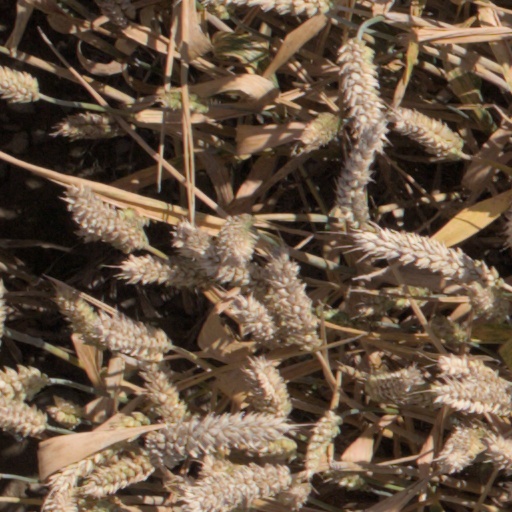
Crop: wheat